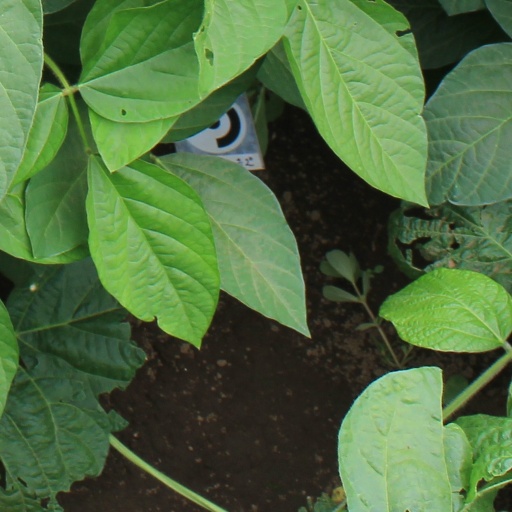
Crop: soybean